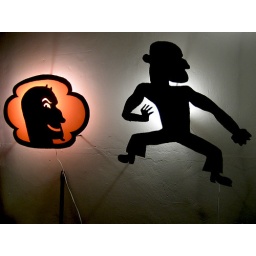
Handiwork of Konradski &amp;amp; Brett Murray adorning the kitchen wall of the Bitterkomix HQ in Bredasdorp.